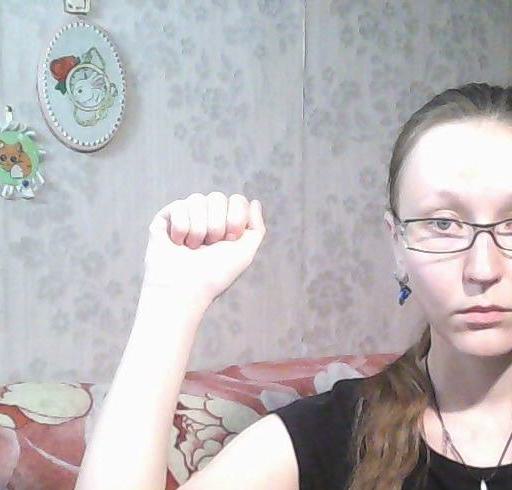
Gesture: fist